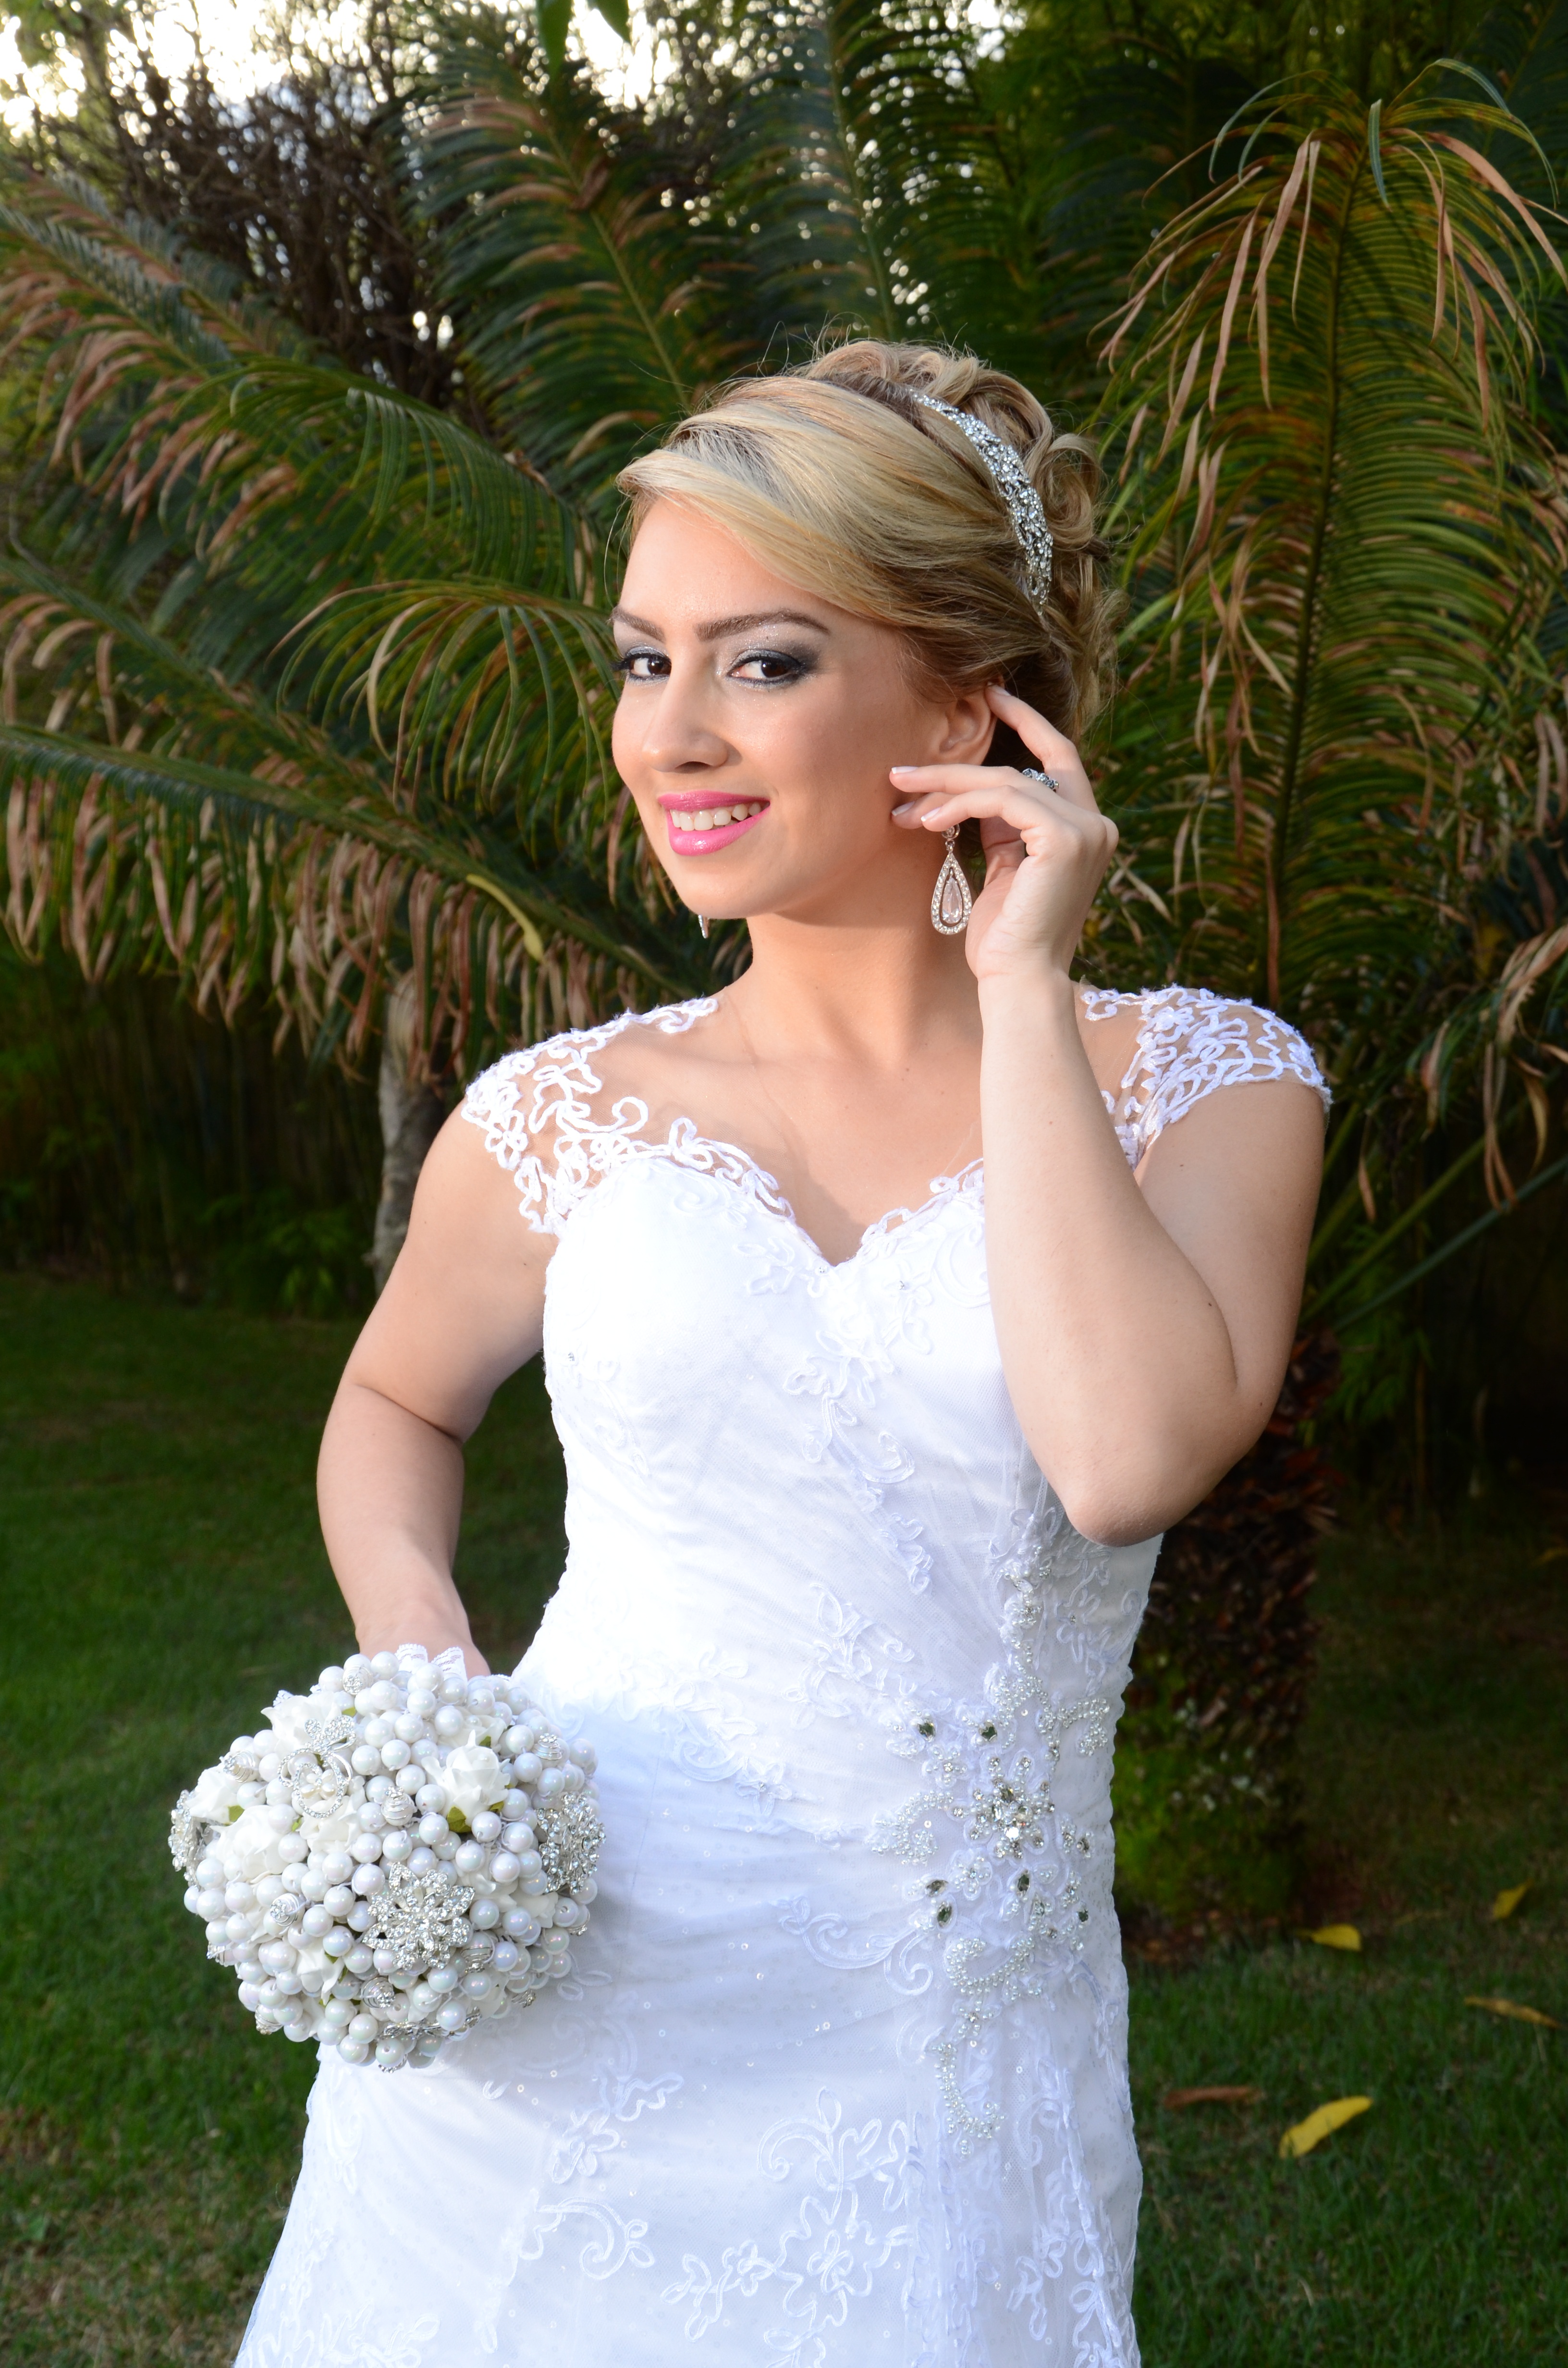
dress, wedding dress, clothing, woman, bride, person, bridal clothing, gown, photo shoot